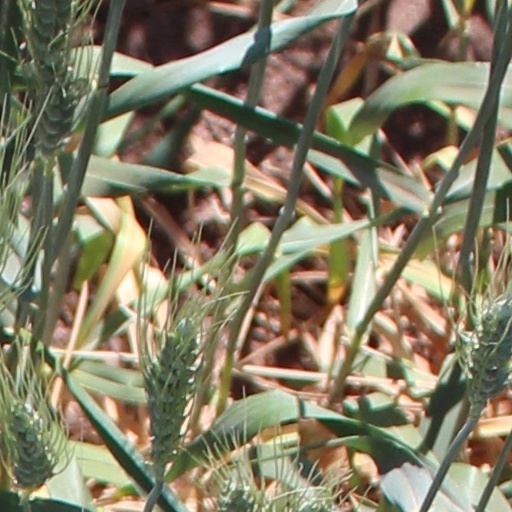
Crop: wheat